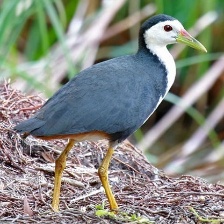
Species: WHITE BREASTED WATERHEN
Scientific name: AMAURORNIS PHOENICURUS
ImageNet parent category: european_gallinule